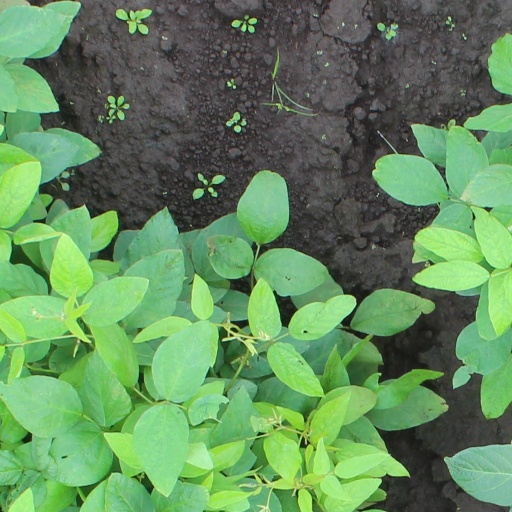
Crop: soybean